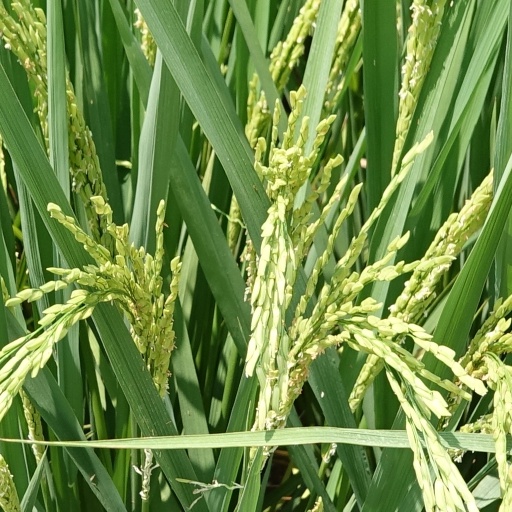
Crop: rice